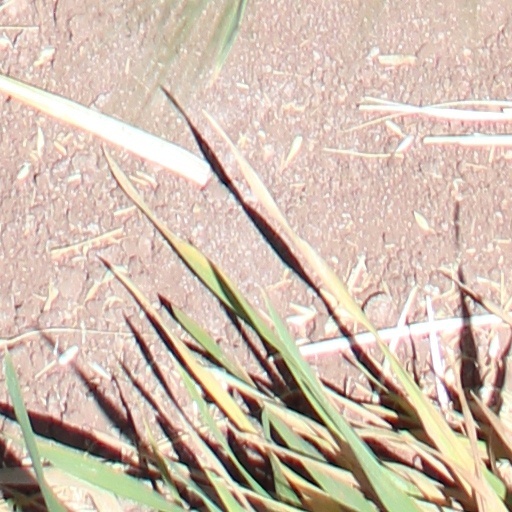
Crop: wheat